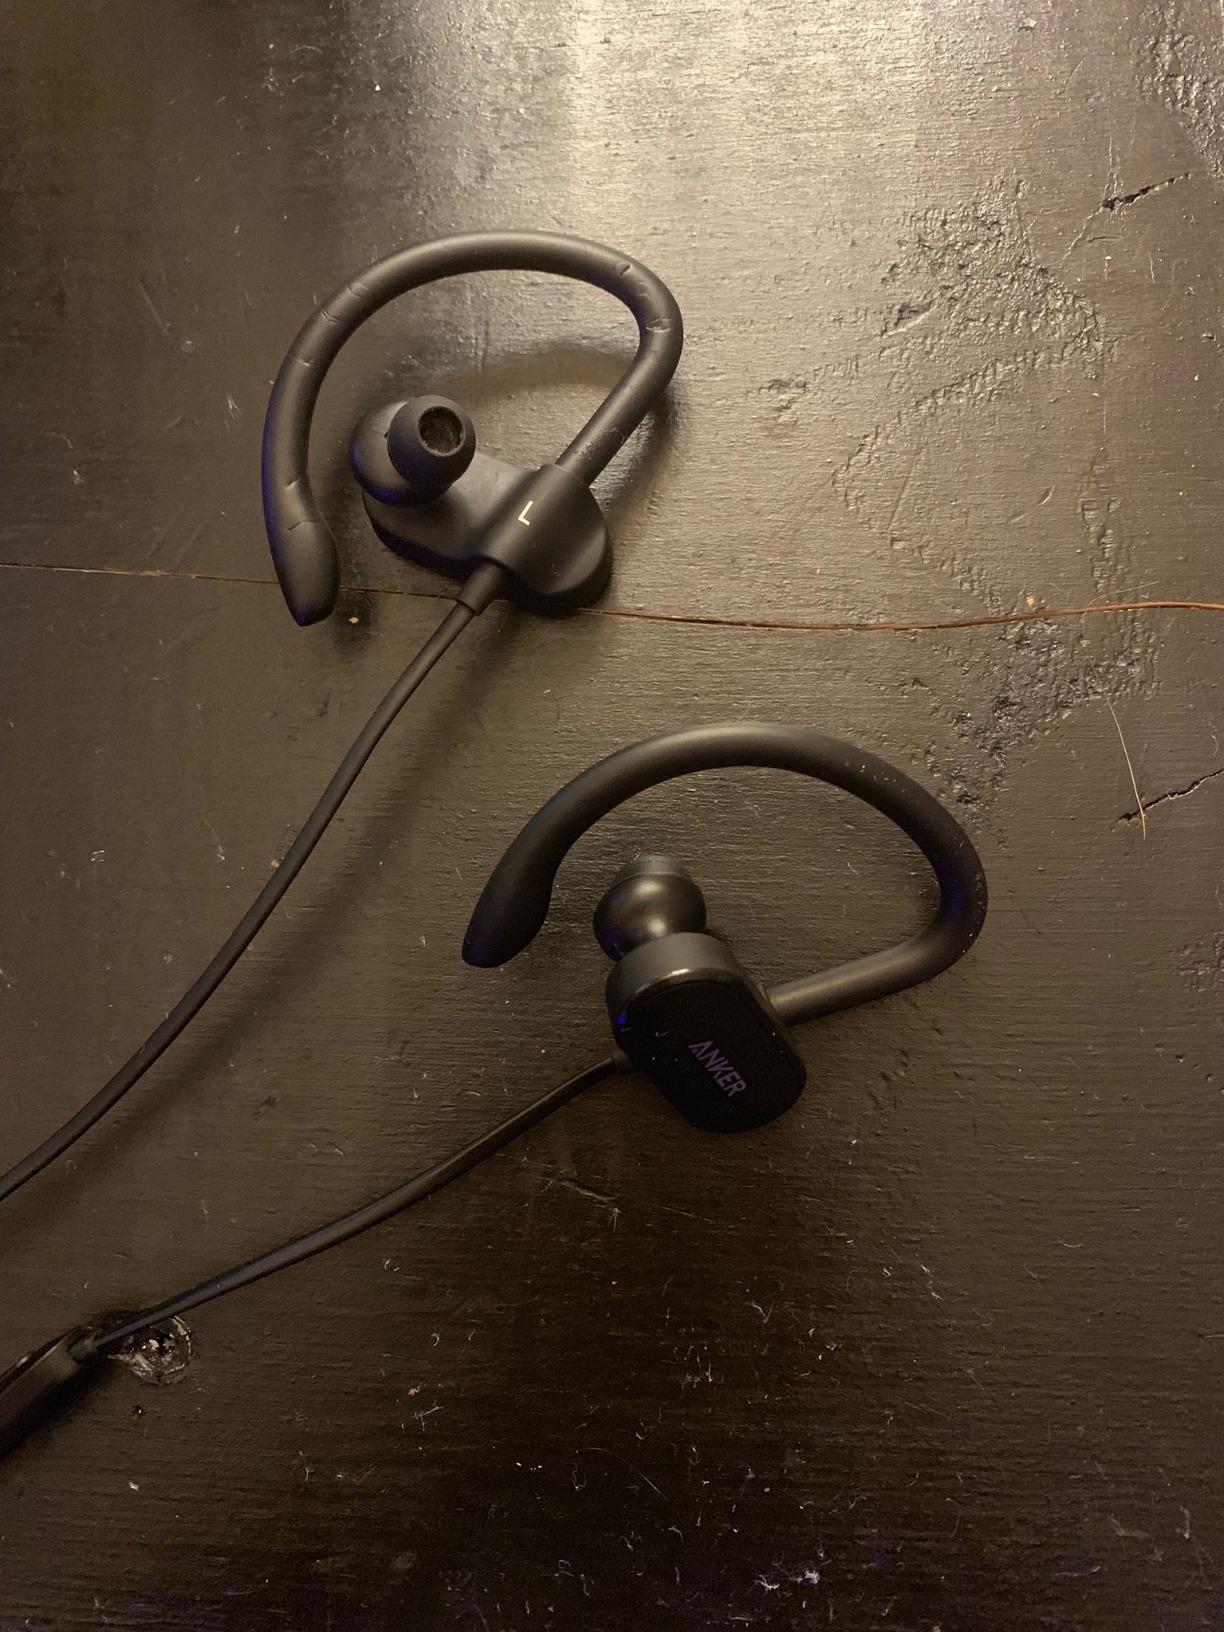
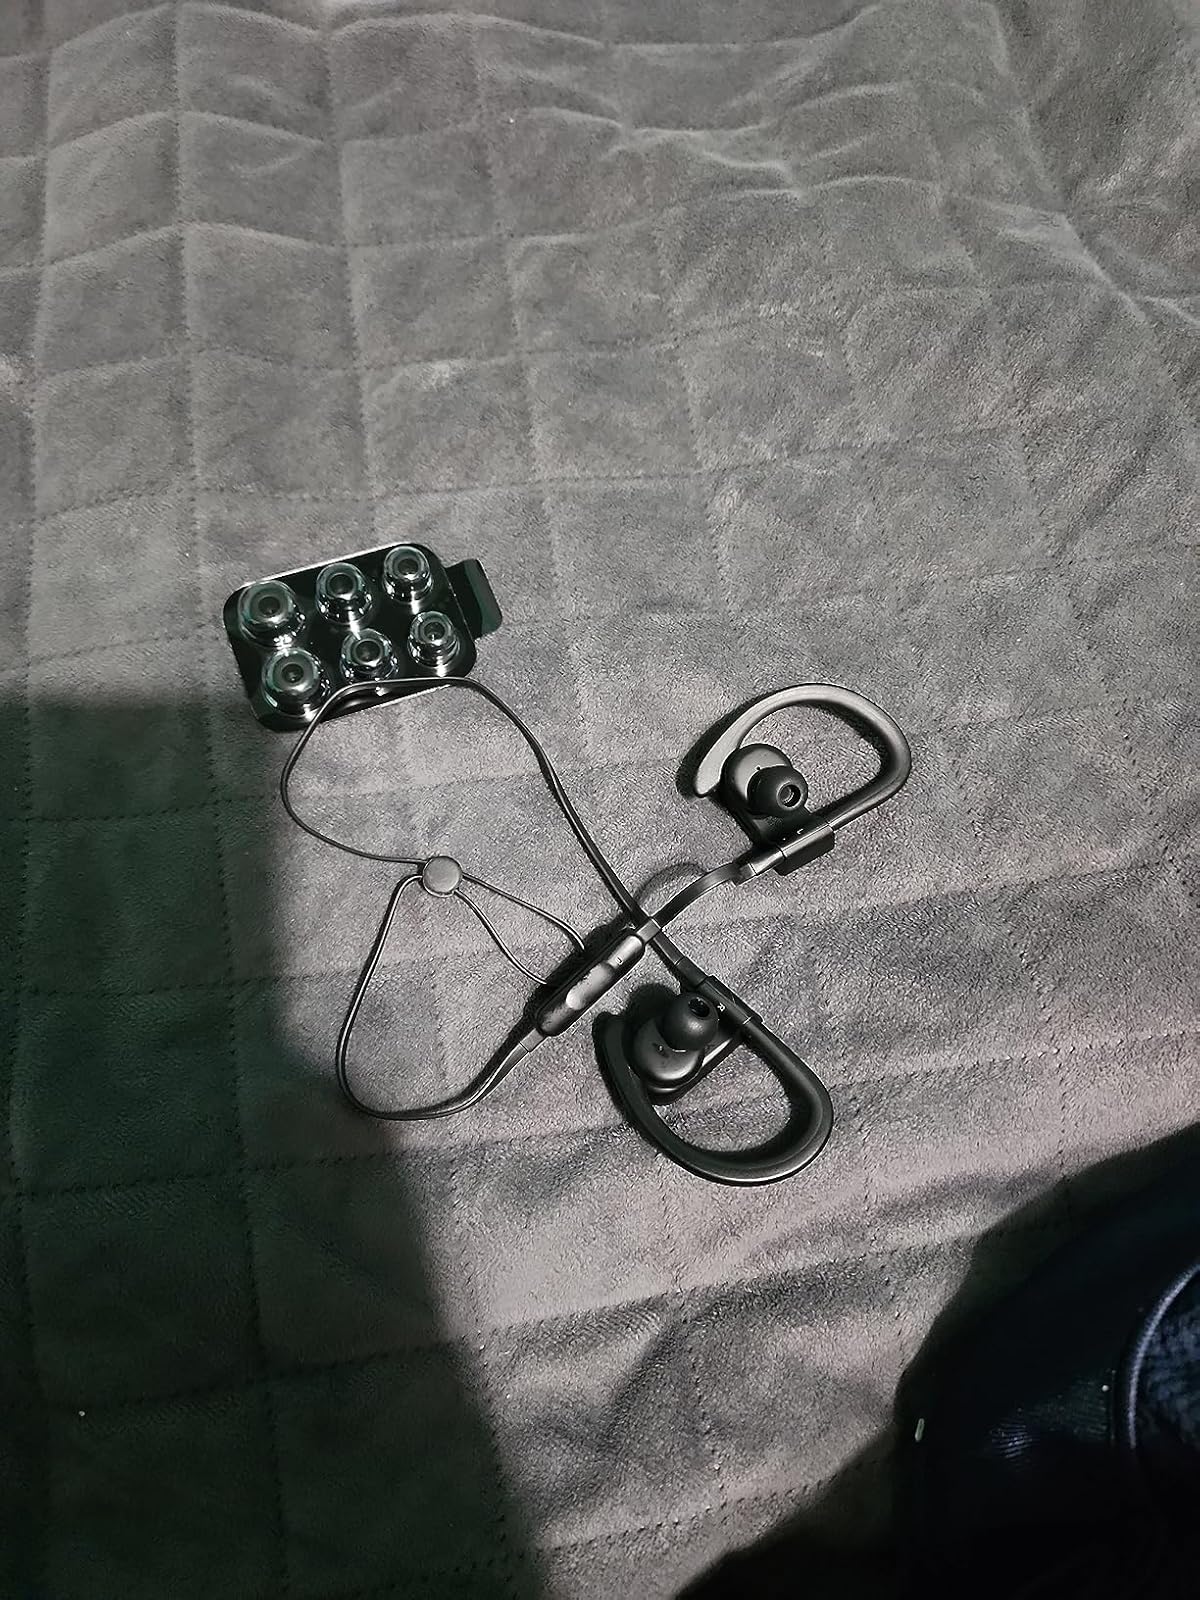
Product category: headphones
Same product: no